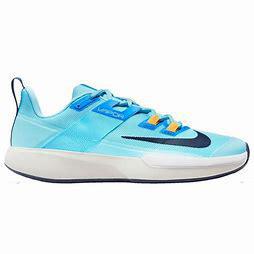
Brand: Nike
Model: Court Vapor Lite